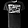
Label: T - shirt / top